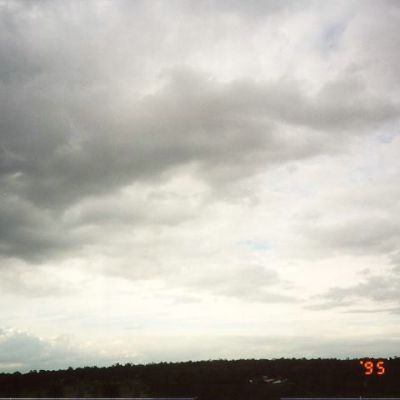
Cloud type: Stratocumulus (Sc)